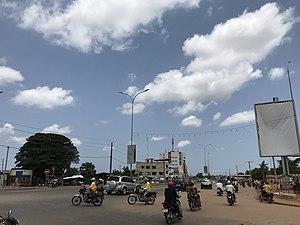
Abomey-Calavi centre-ville